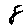
Label: 8